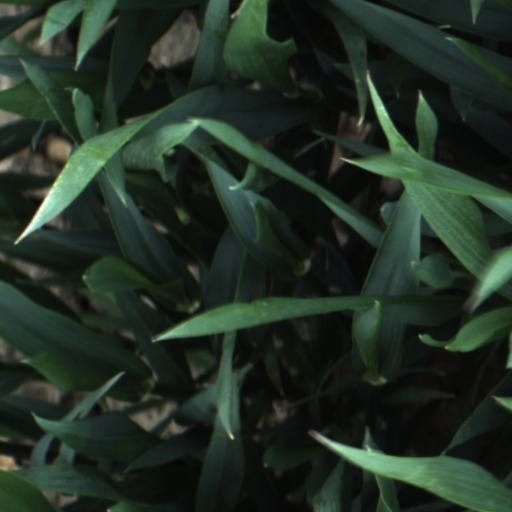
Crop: wheat